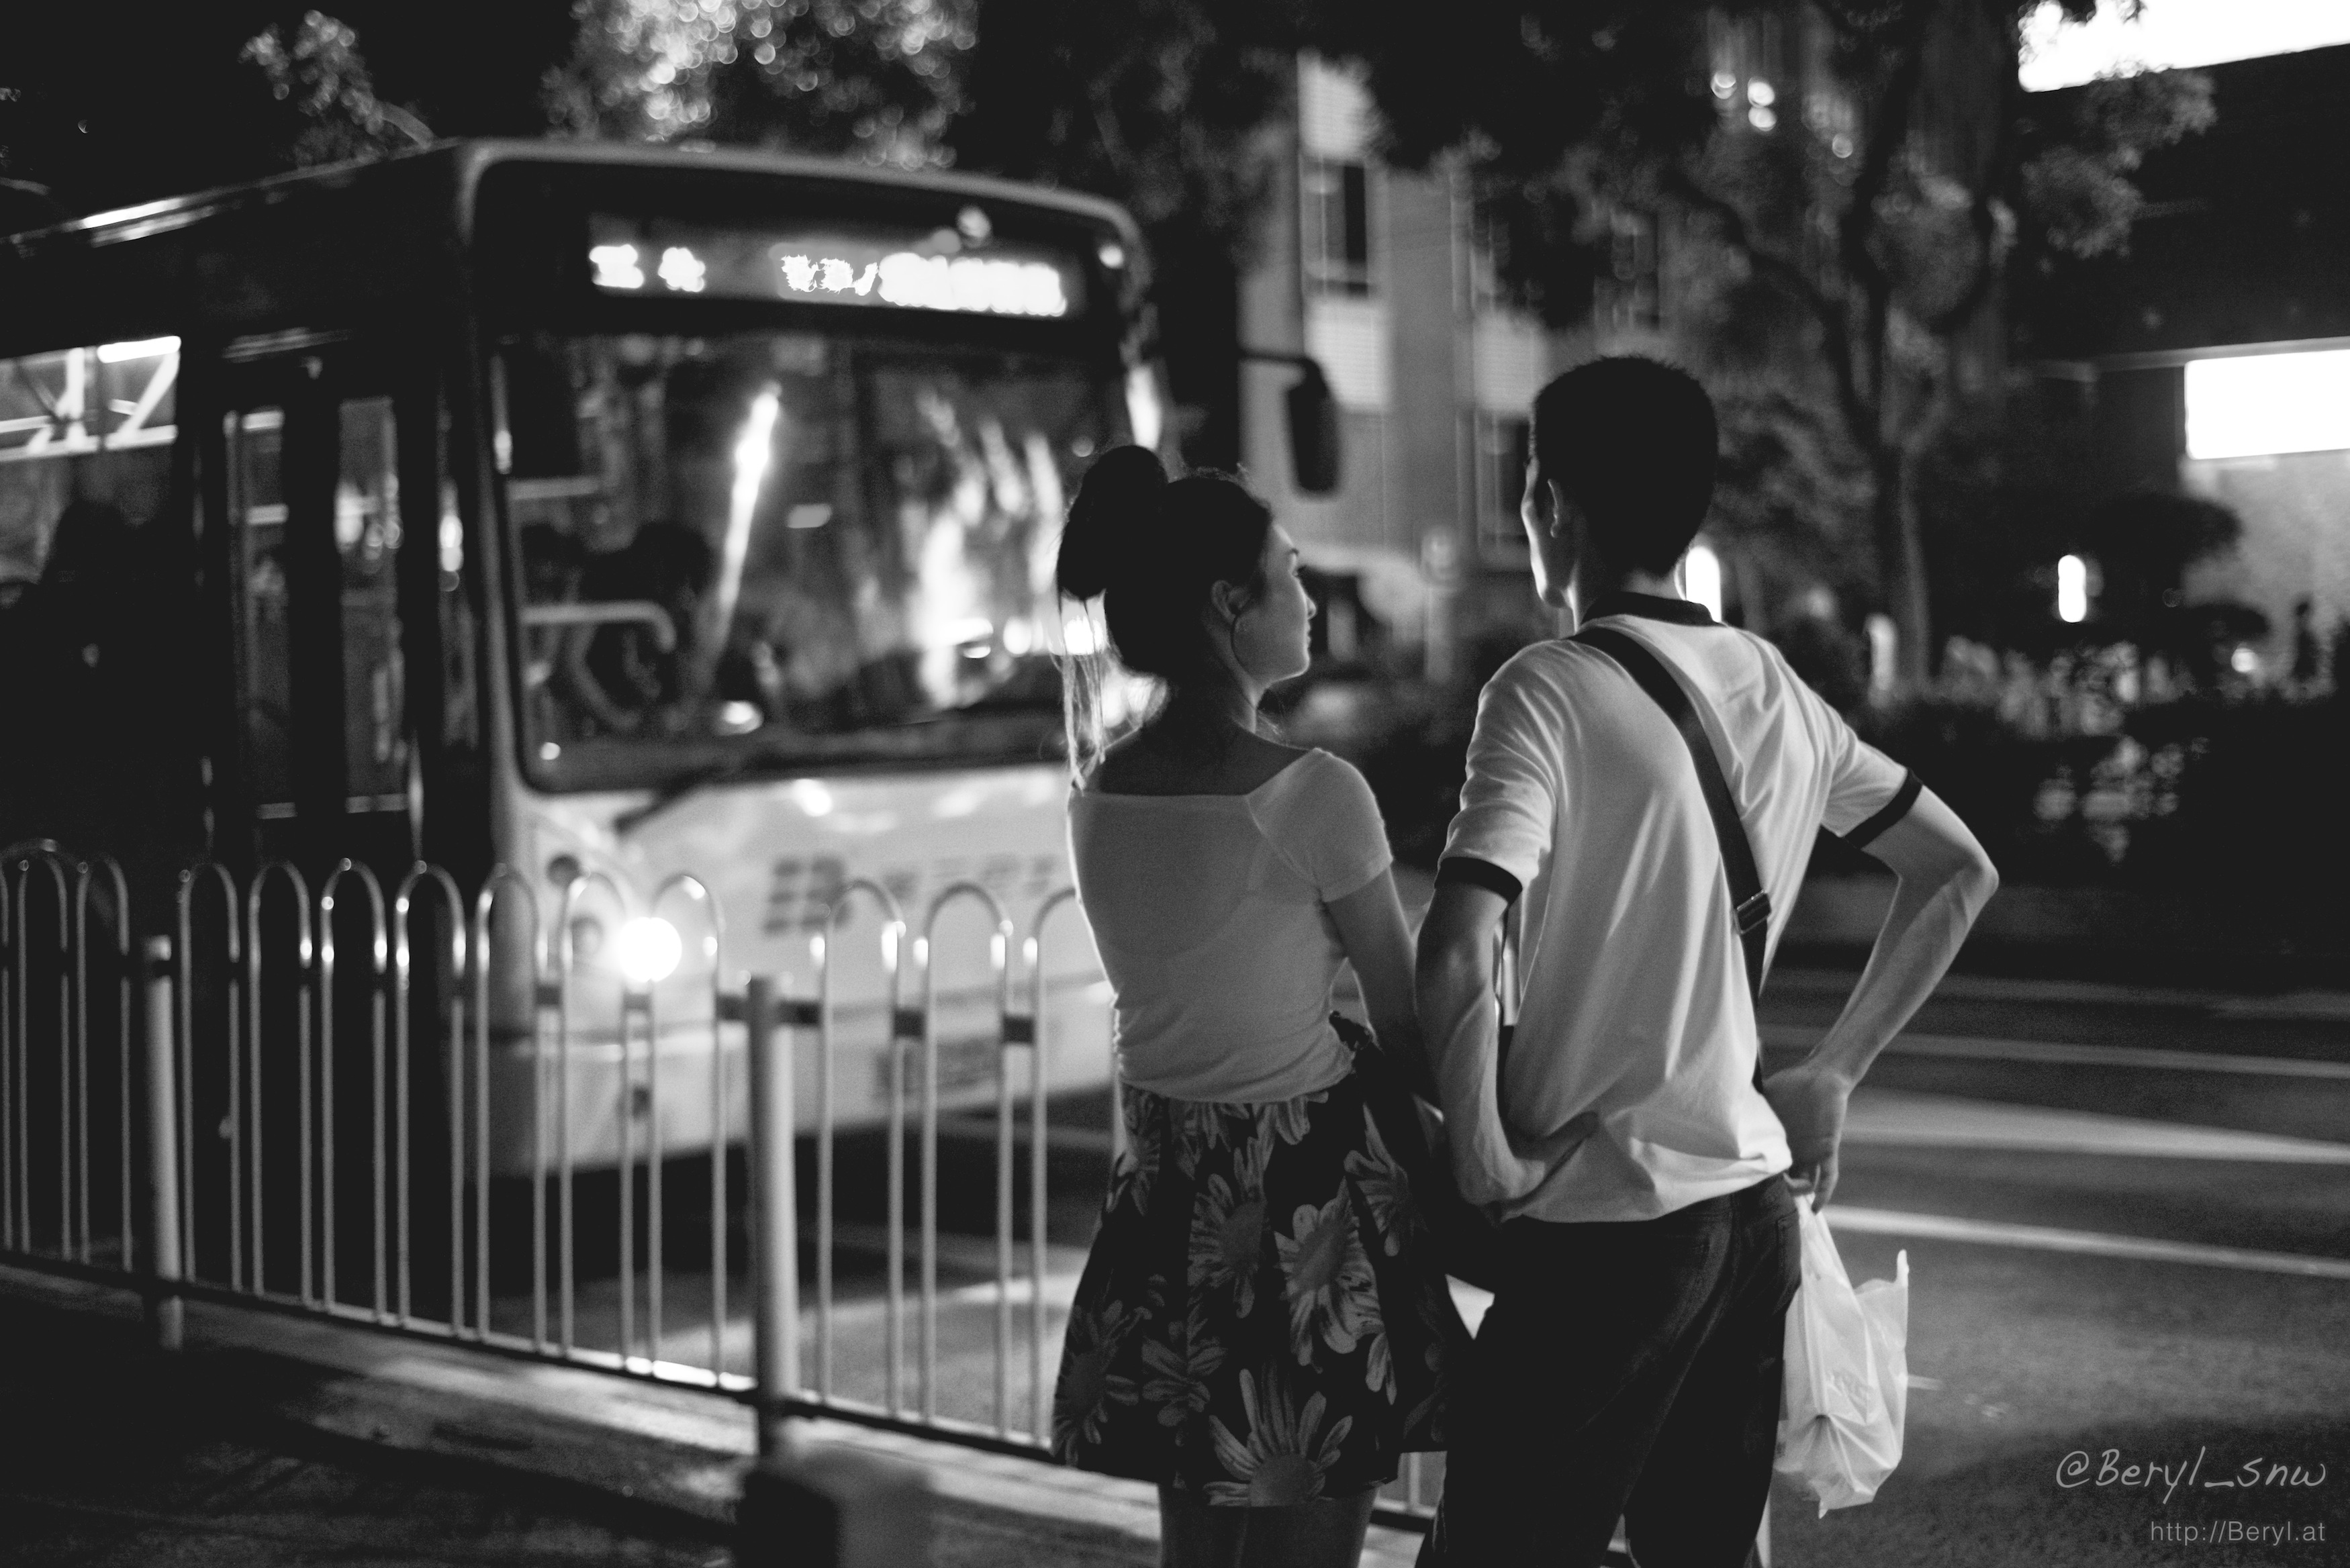
man, pedestrian, black and white, people, road, street, photography, city, urban, waiting, love, vehicle, couple, contrast, black, monochrome, bw, bus, blackandwhite, candid, canton, busstop, afnikkor50mmf18d, snap, monochrome photography, film noir